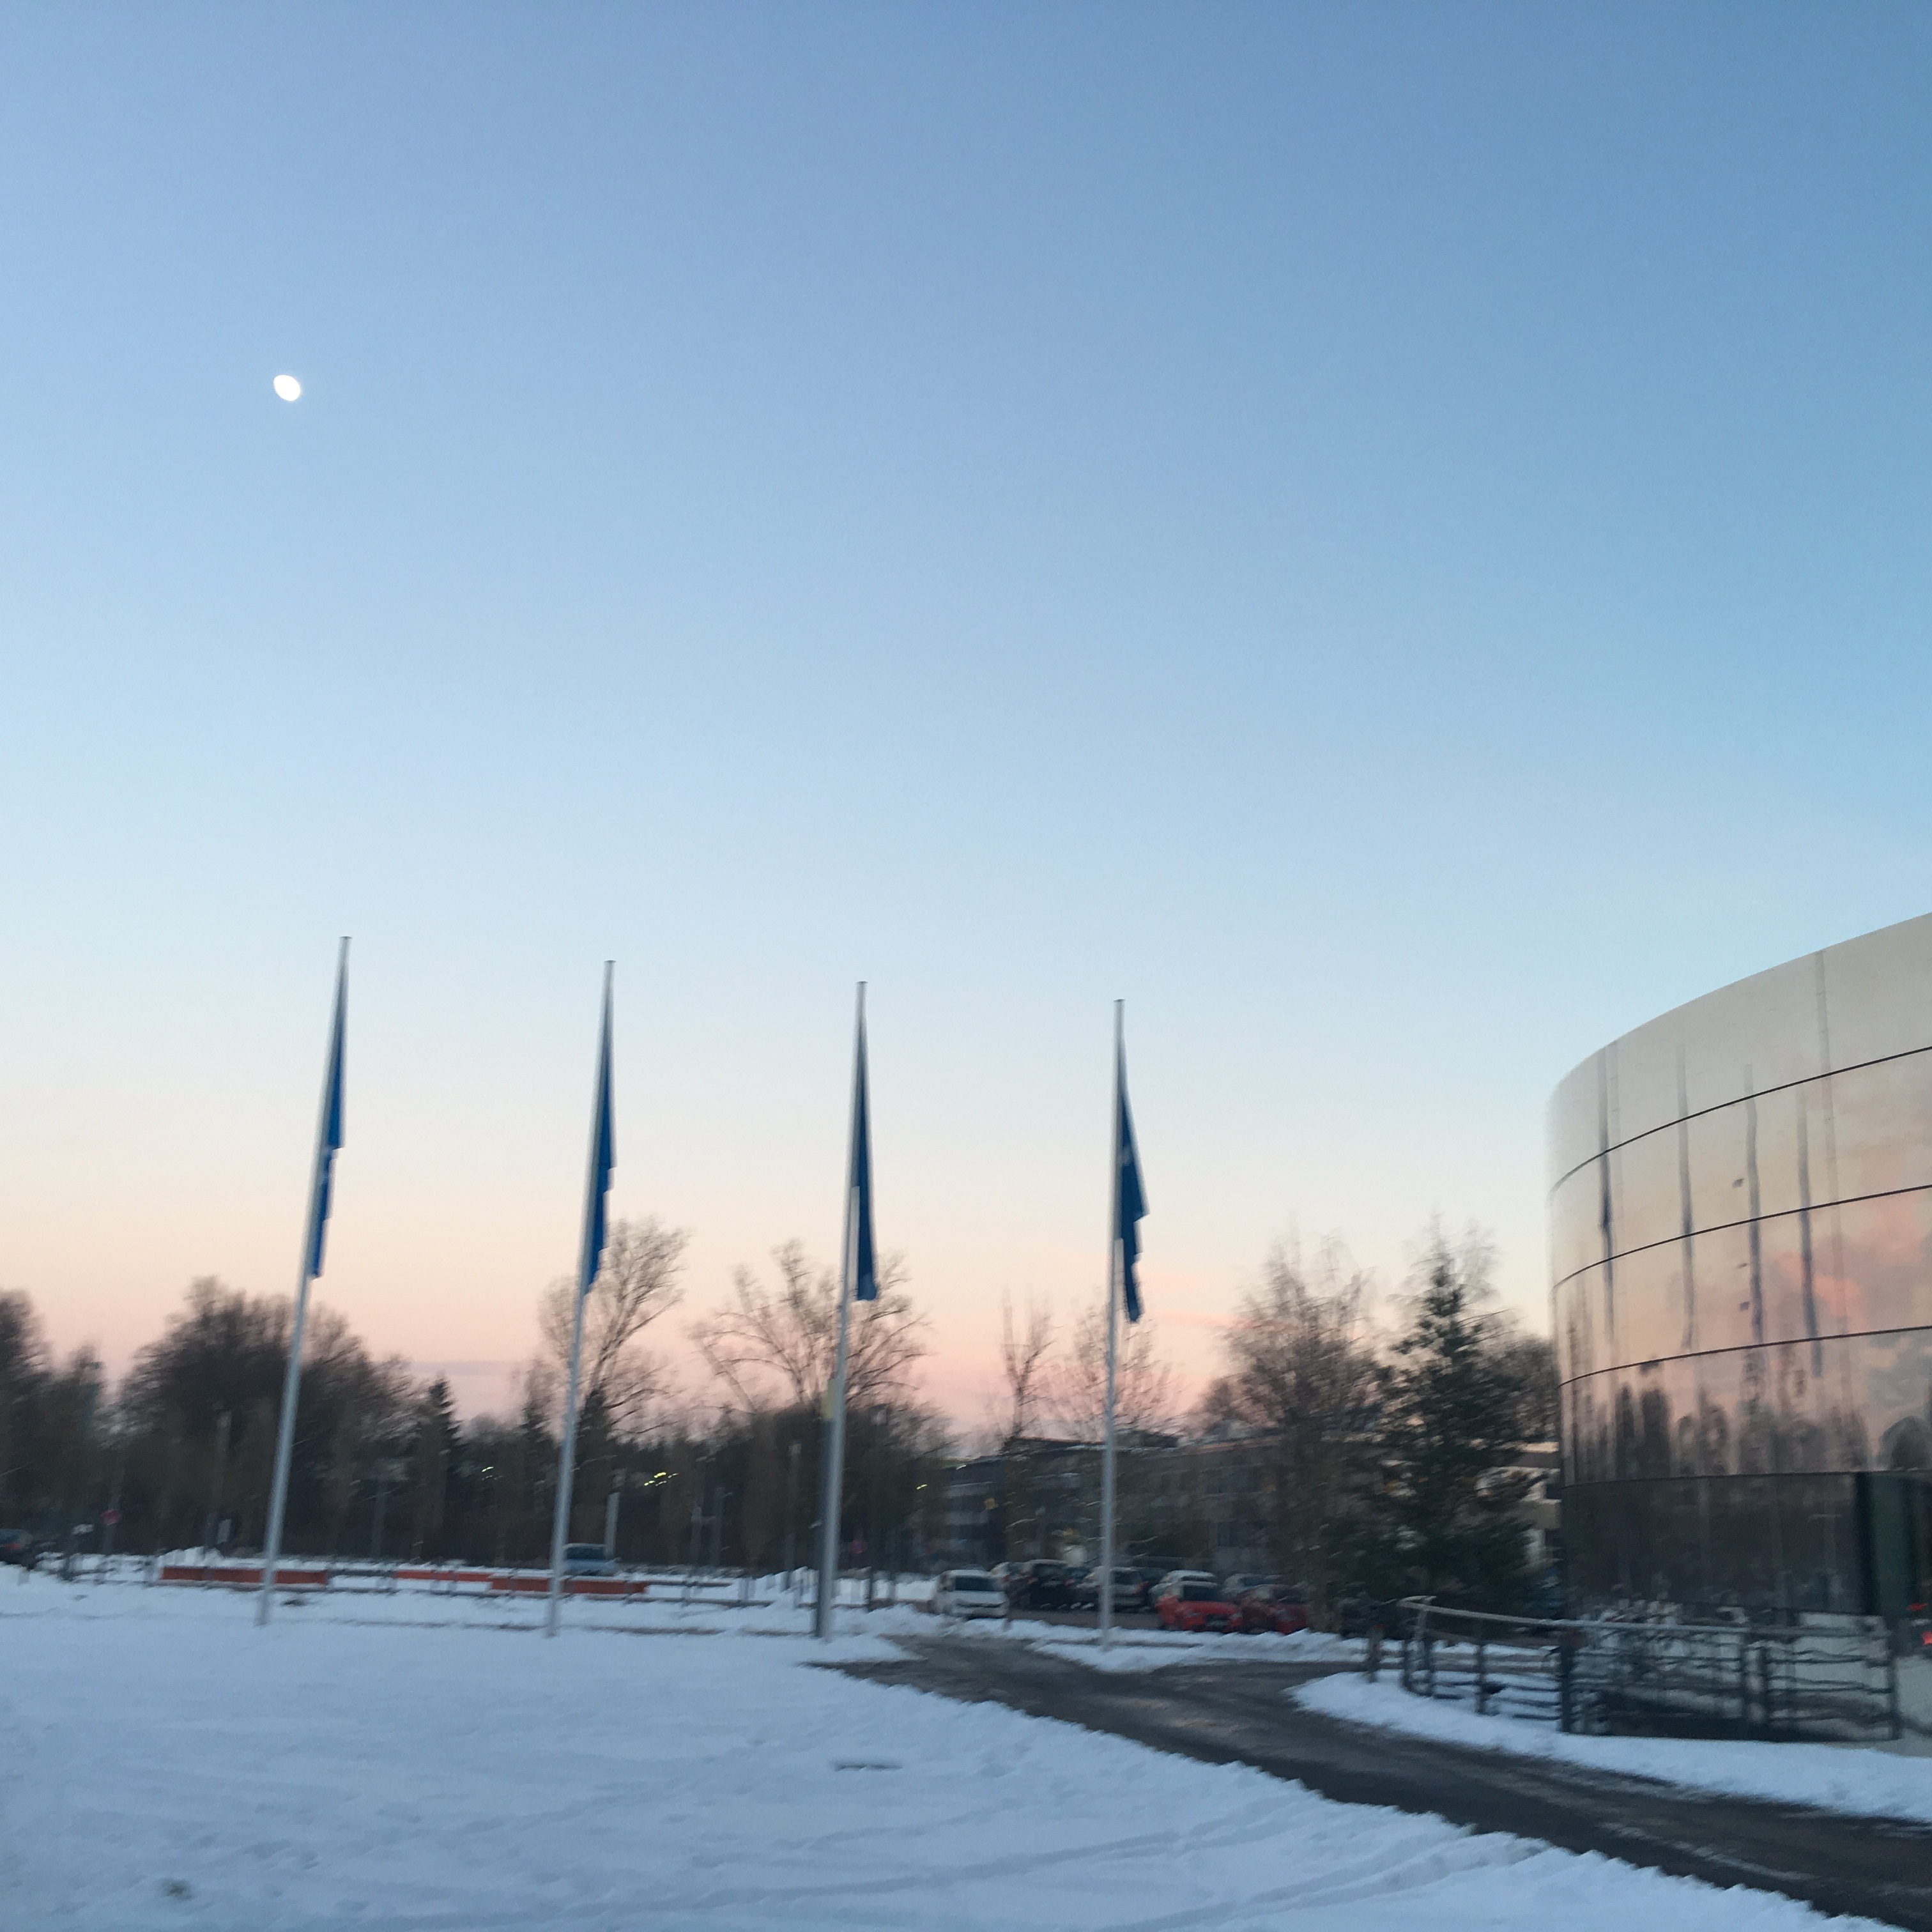
snow, winter, sky, sunlight, wind, vehicle, mast, weather, season